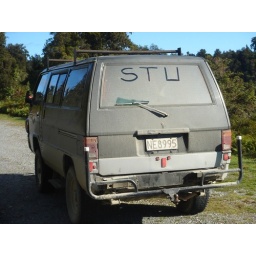
My van by the road on the way to Franz Josef glacier. Sweet customised back window.